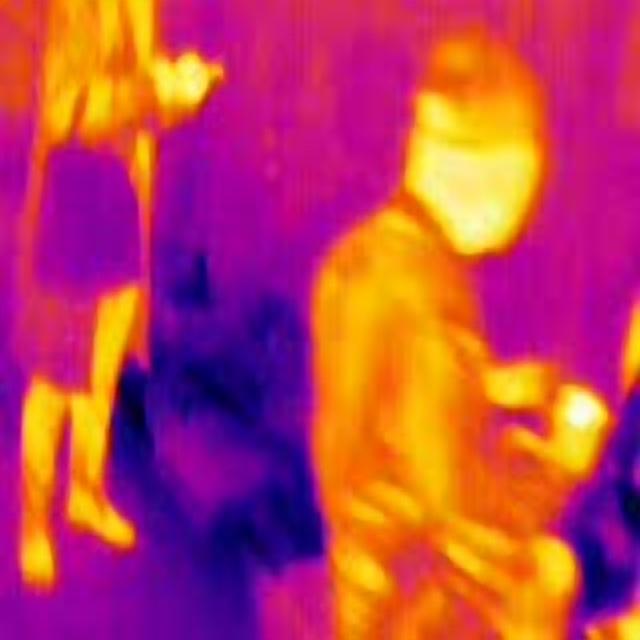
Detected objects:
label: person
label: person